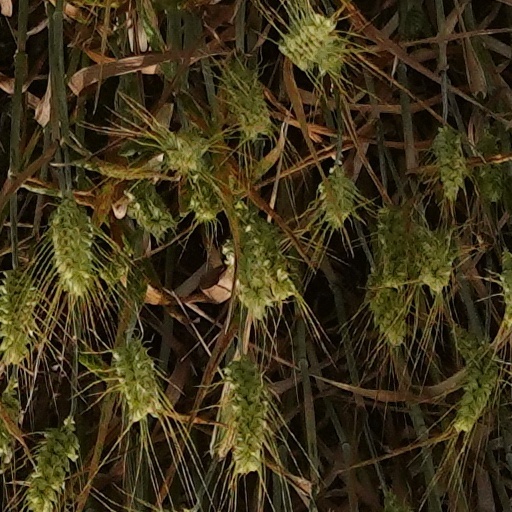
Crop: wheat